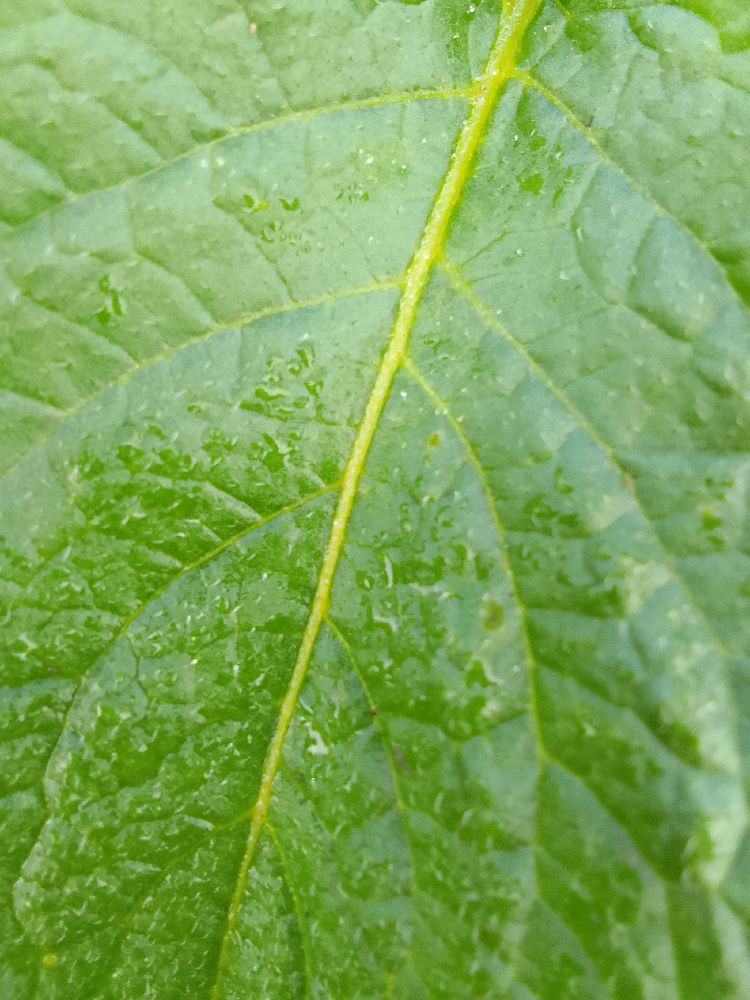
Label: Healthy